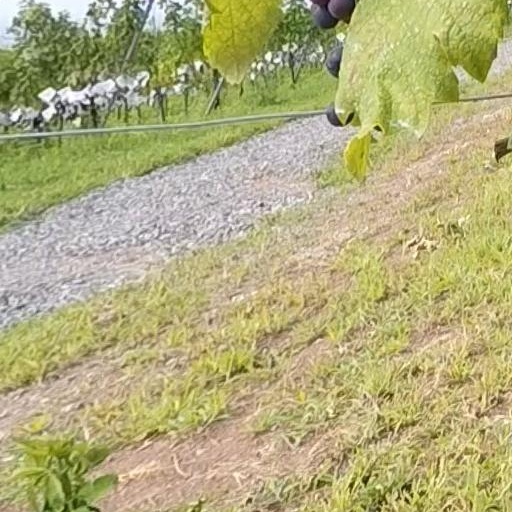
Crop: grape